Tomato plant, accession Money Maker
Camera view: vertical (180 deg); turntable rotation: 270 degrees
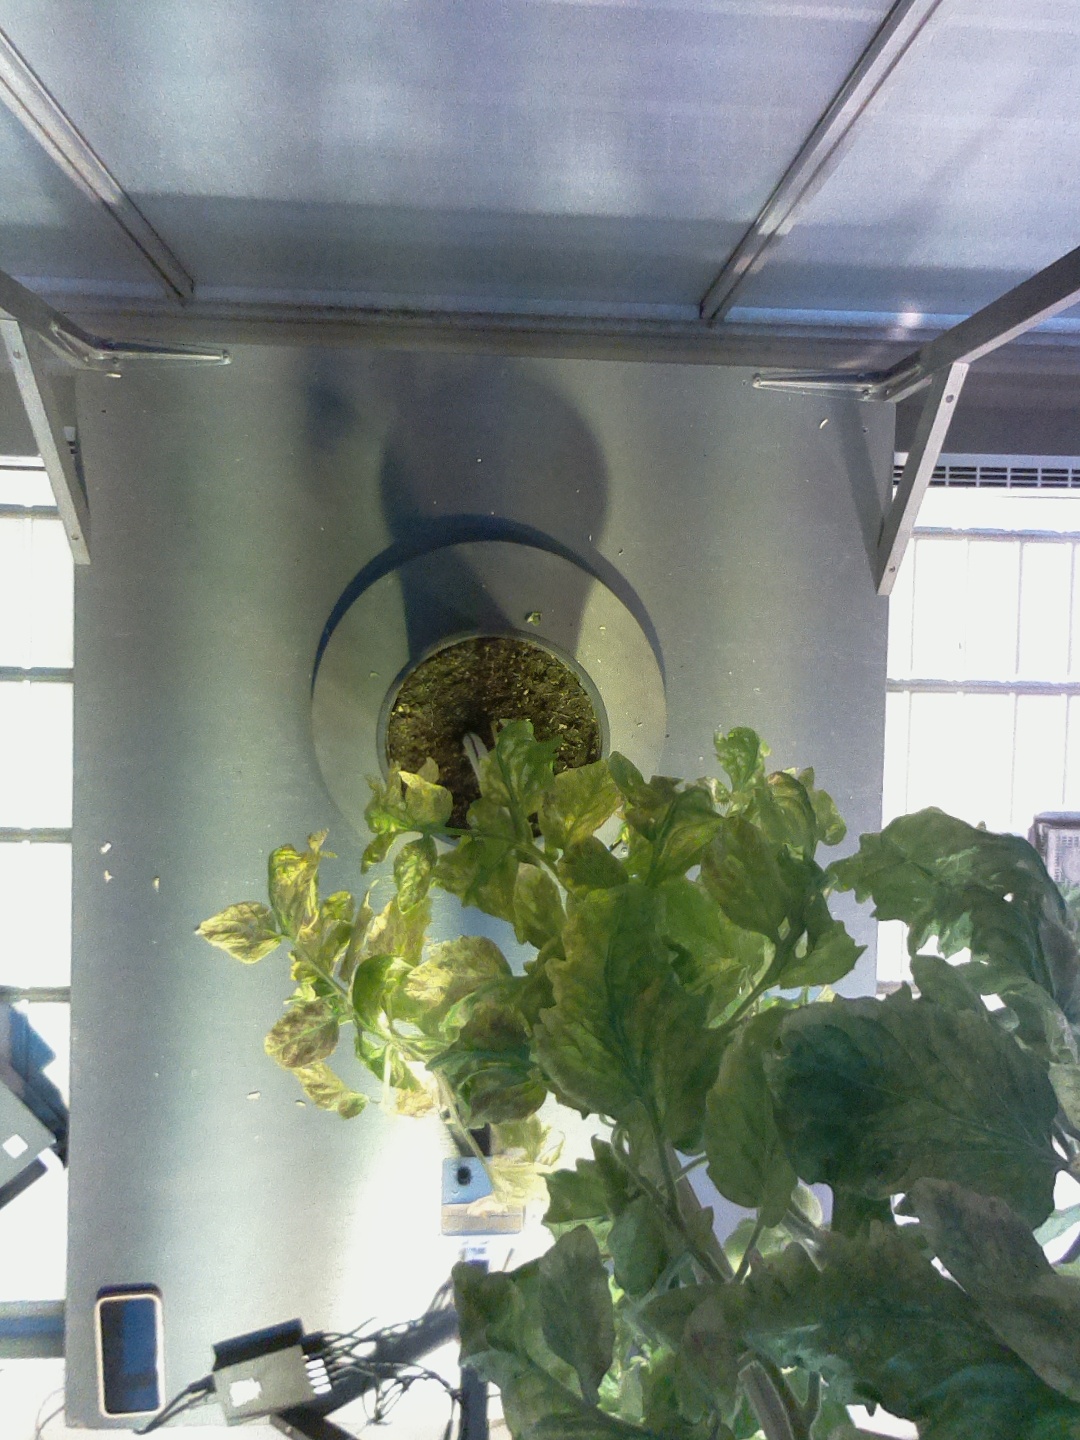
BBCH growth stage 79: 90% -100% of final fruit size